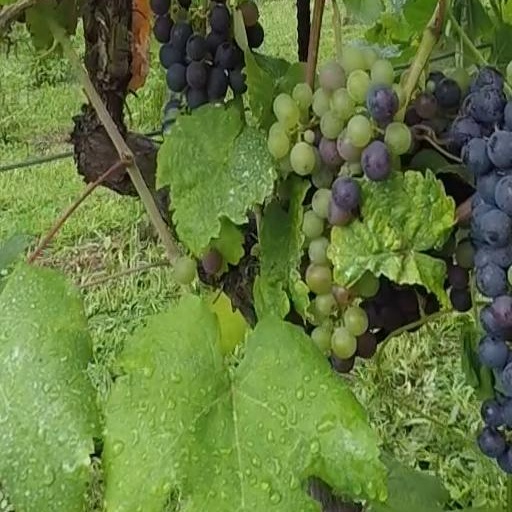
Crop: grape